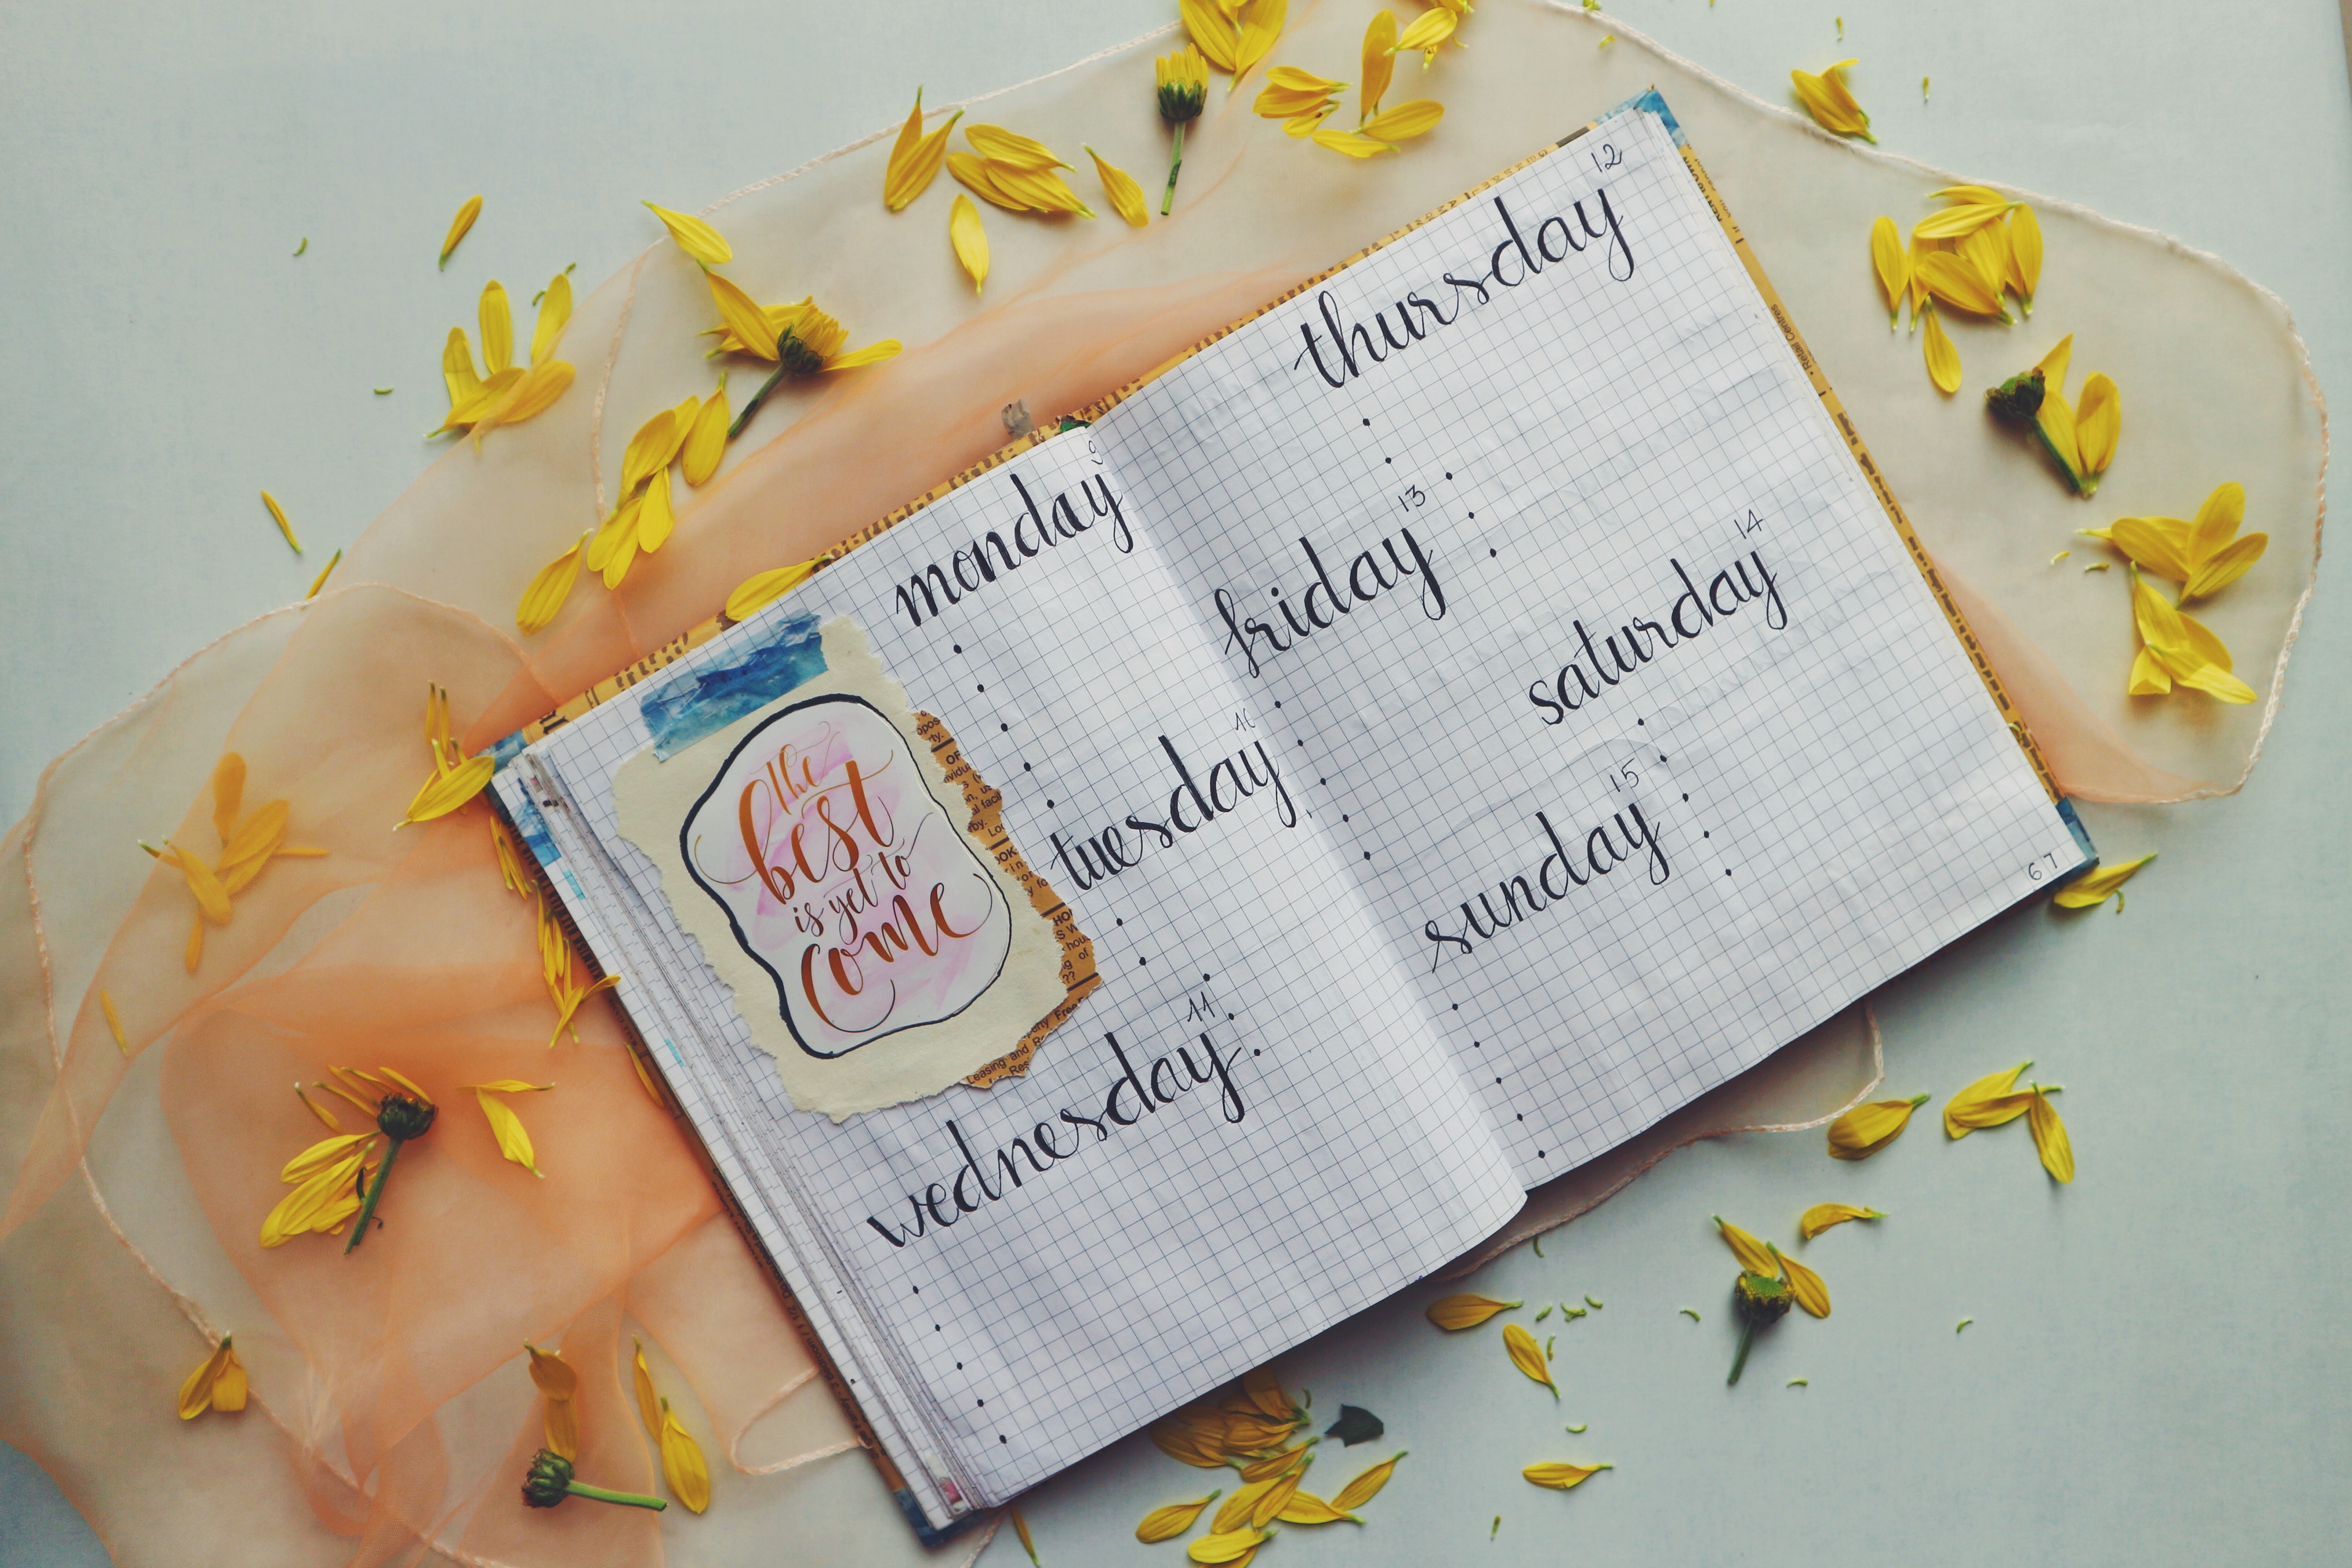
yellow